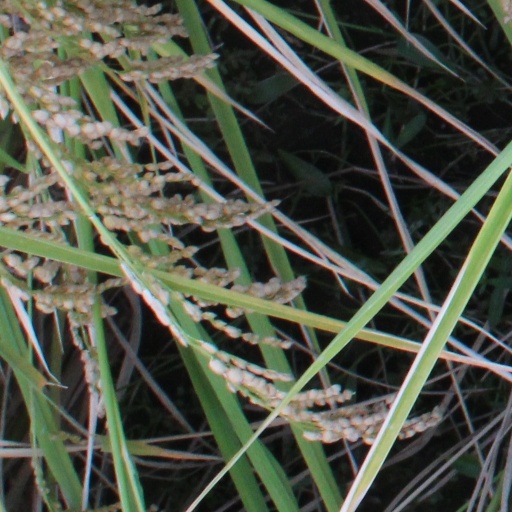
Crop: rice